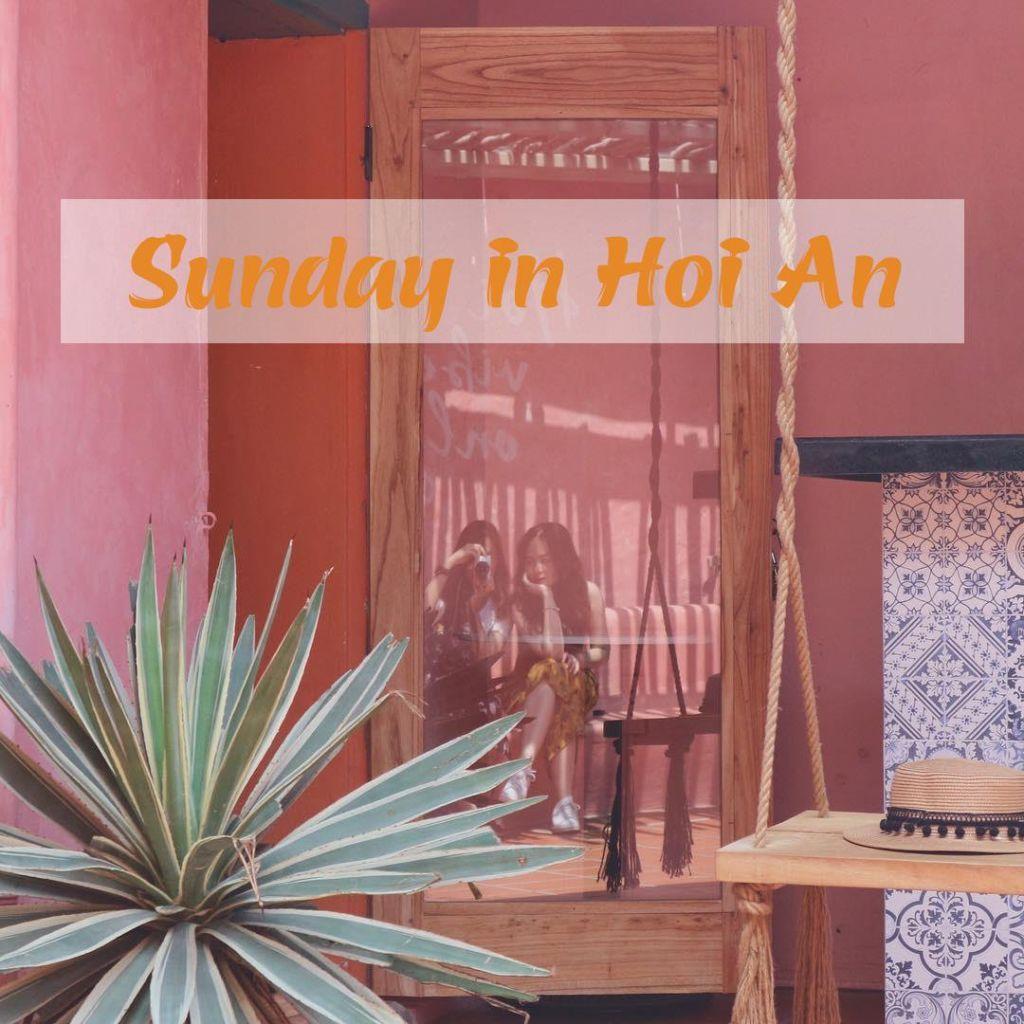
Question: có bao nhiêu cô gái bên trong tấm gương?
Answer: có hai cô gái bên trong tấm gương